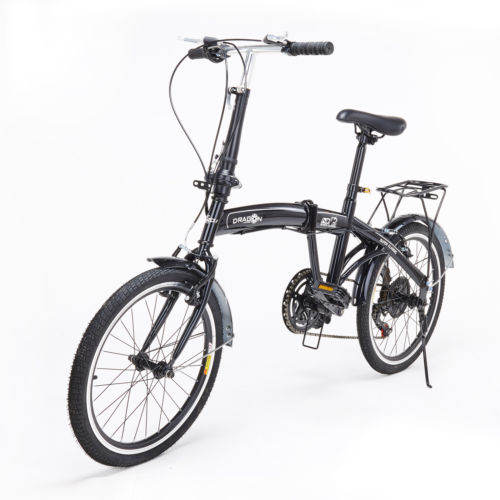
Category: bicycle